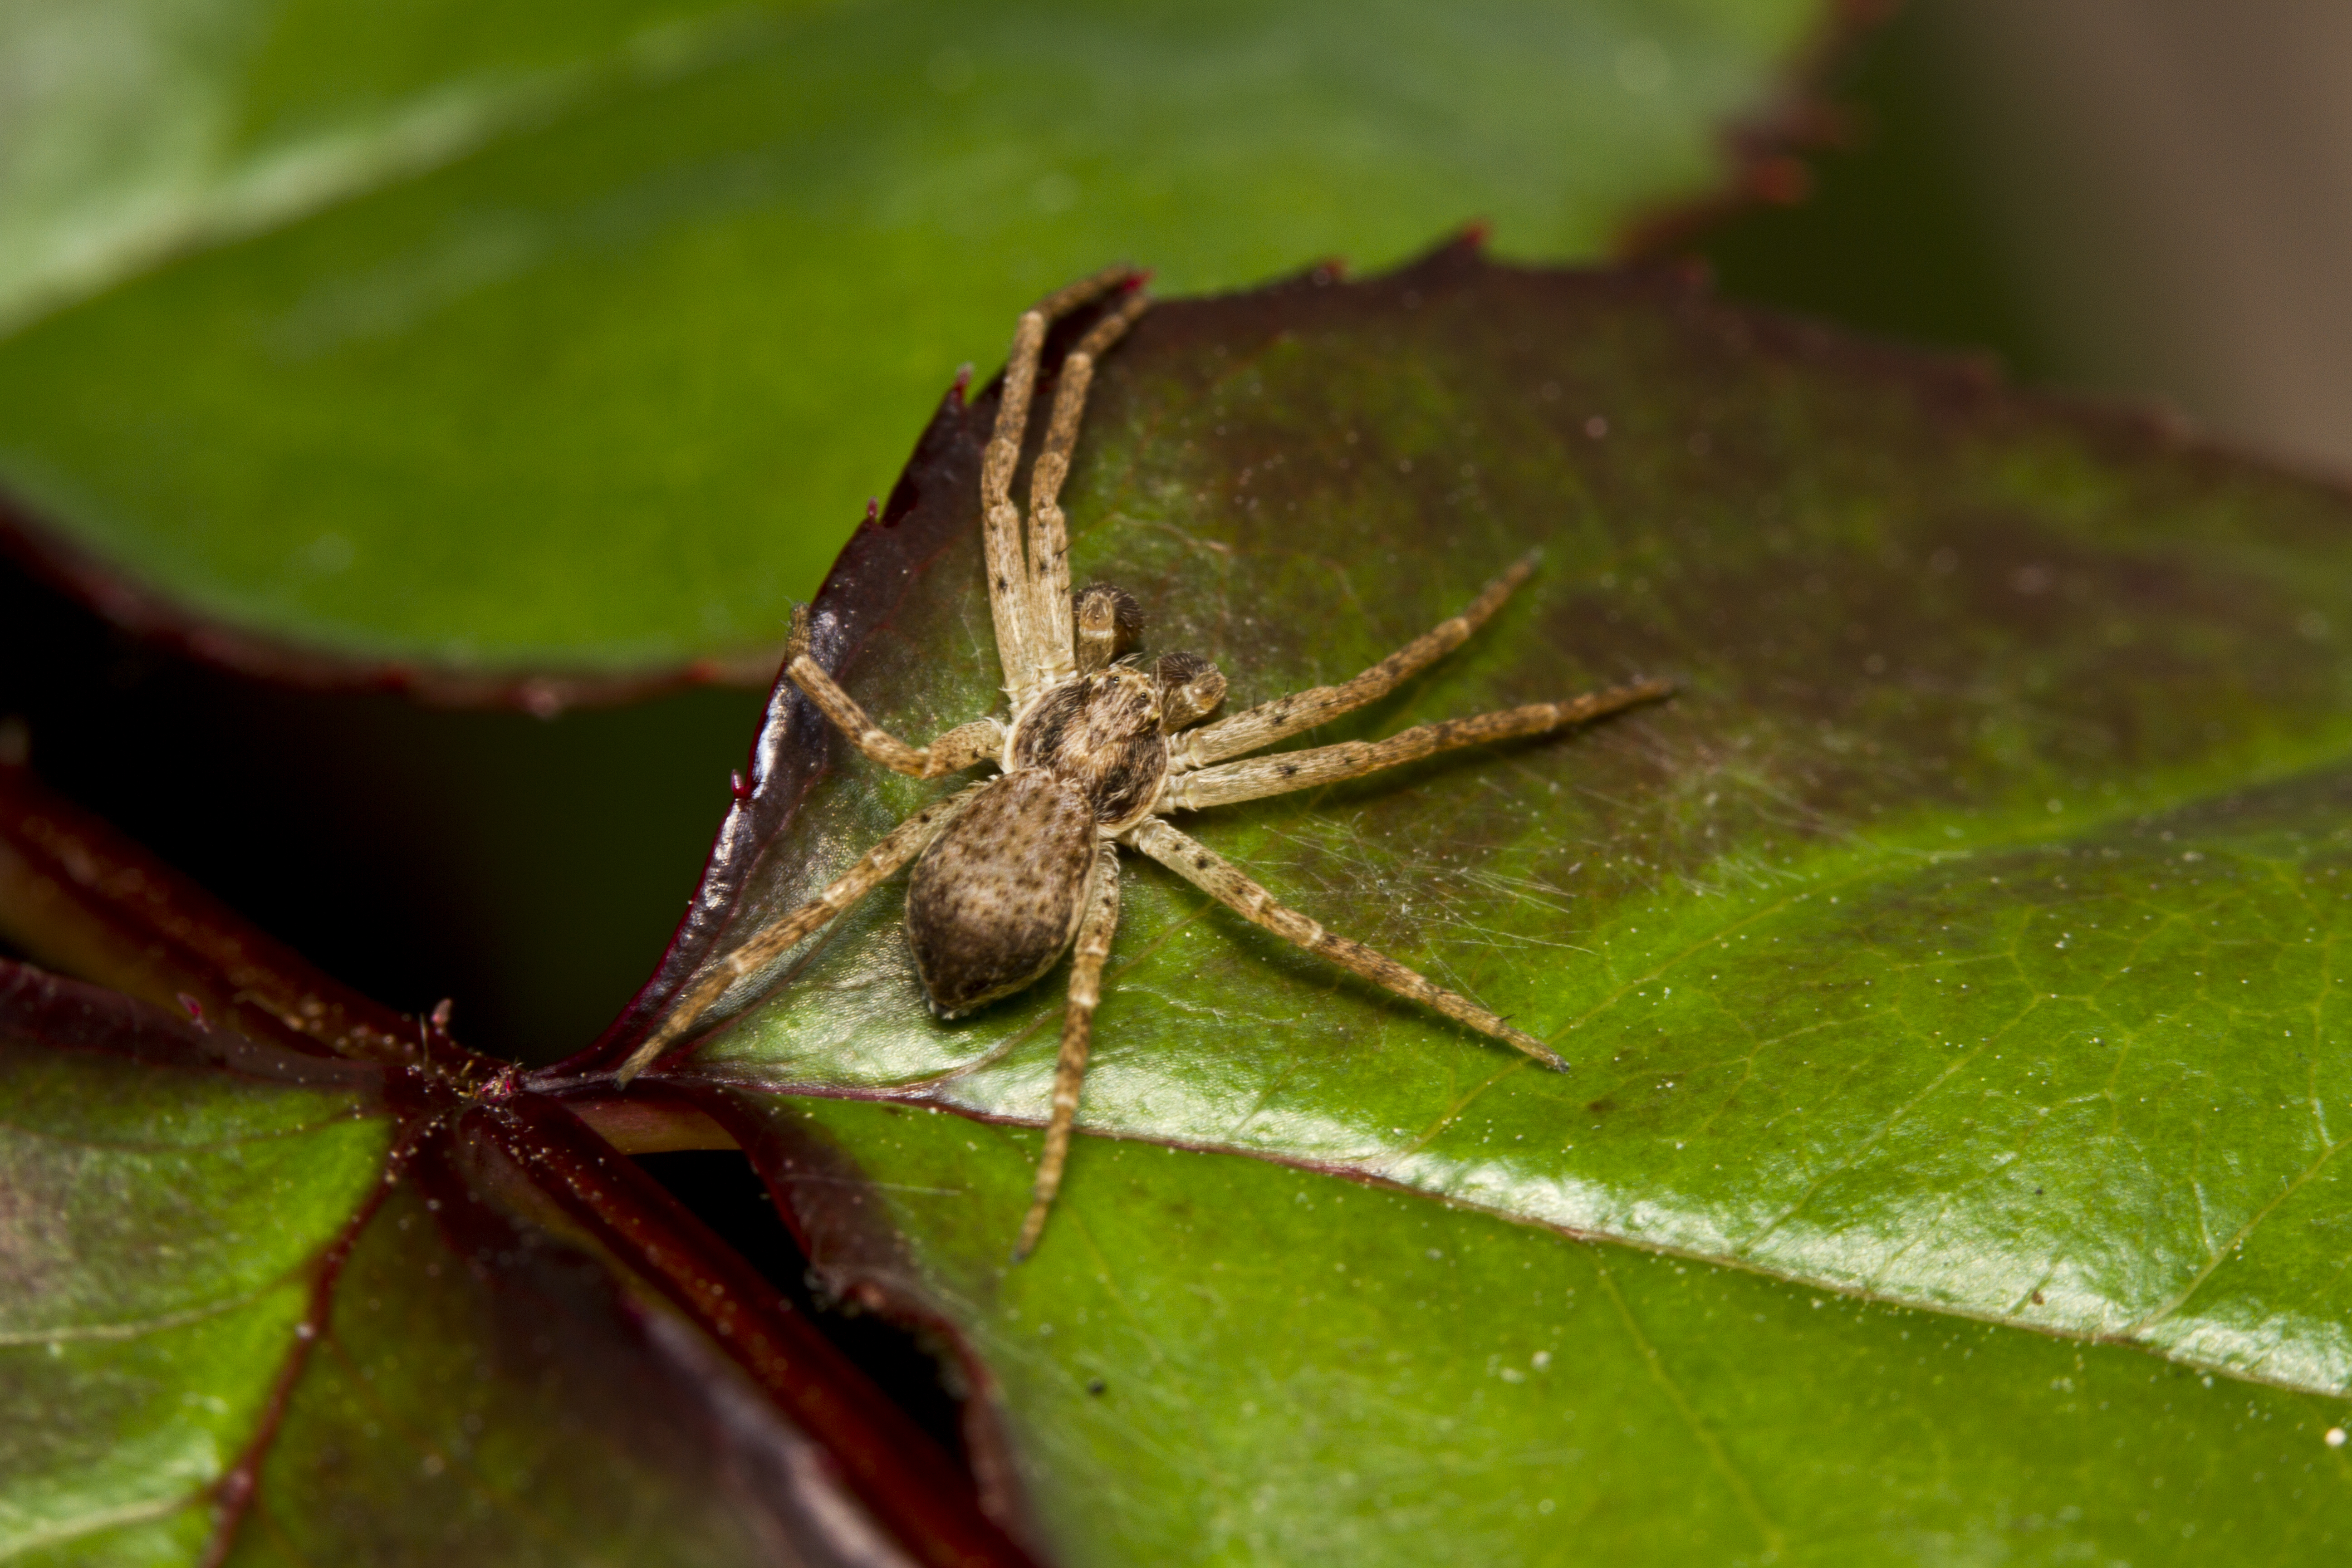
nature, photography, leaf, green, insect, macro, botany, garden, fauna, invertebrate, close up, spider, outdoors, uk, canon7d, nikkvalentine, peterborough, extensiontubes, canon60mmmacrousm, macro photography, arthropod, philodromuscespitum, turfrunningspider